Buddhaguhya

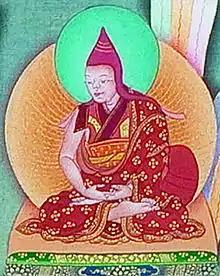
Buddhaguhya

Buddhaguhya (also known as Buddhagupta) (fl. c.700 CE) was a Vajrayana Buddhist scholar-monk. Throughout his career he taught at multiple locations including the monastery of Nālandā and Vārāṇasī, and spent time in meditation near Mount Kailash. Vimalamitra was one of his students.